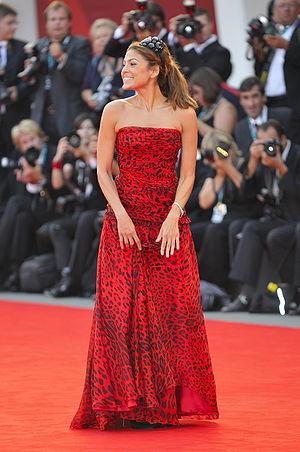
66ème Festival du Cinéma de Venise (Mostra) Eva Mendes arrivant sur le Tapis Rouge lors de la soirée d'ouverture du Festival de Venise.